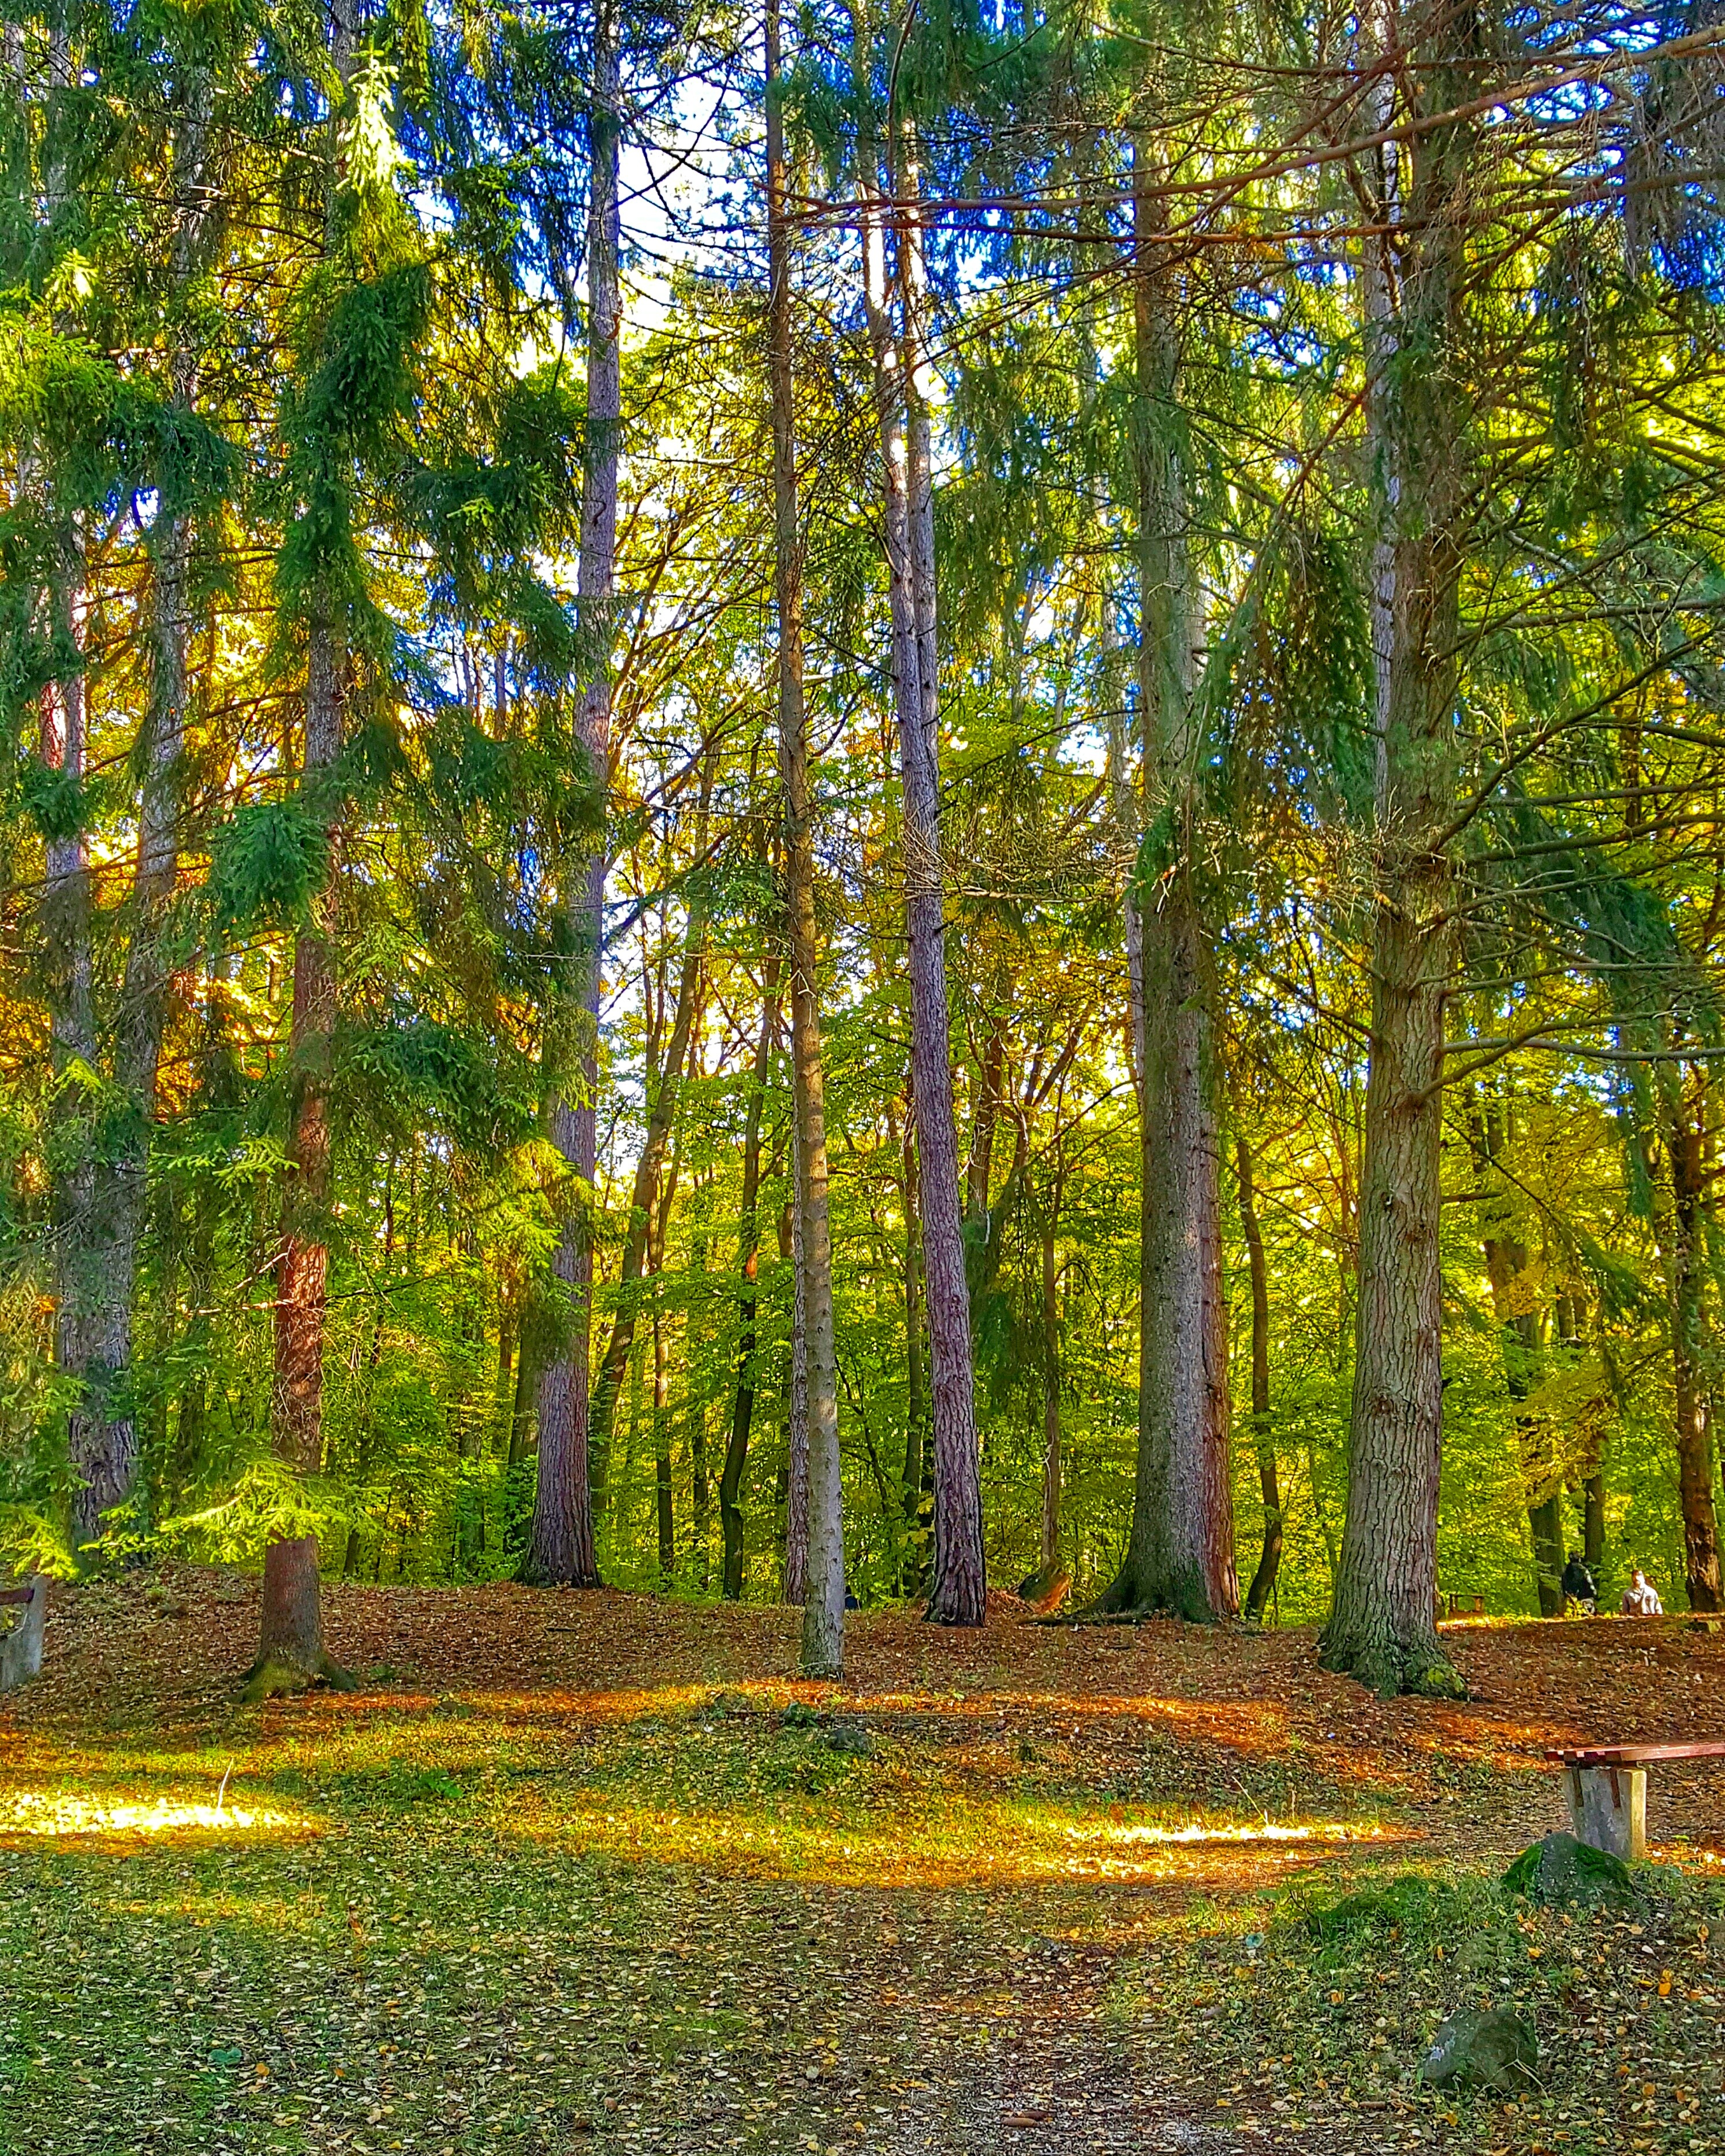
tree, forest, branch, plant, meadow, sunlight, leaf, autumn, season, deciduous, grove, woodland, habitat, ecosystem, biome, natural environment, woody plant, temperate broadleaf and mixed forest, temperate coniferous forest